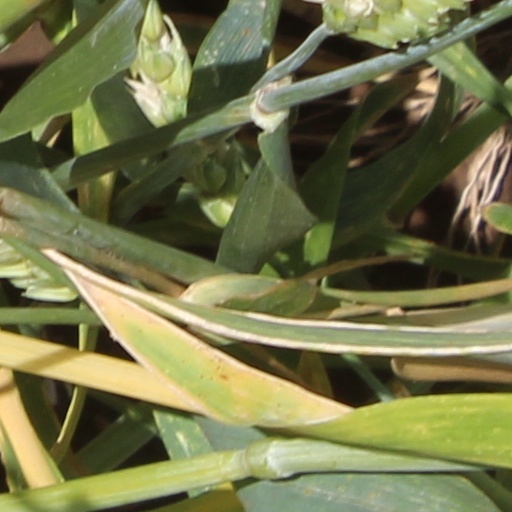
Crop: wheat